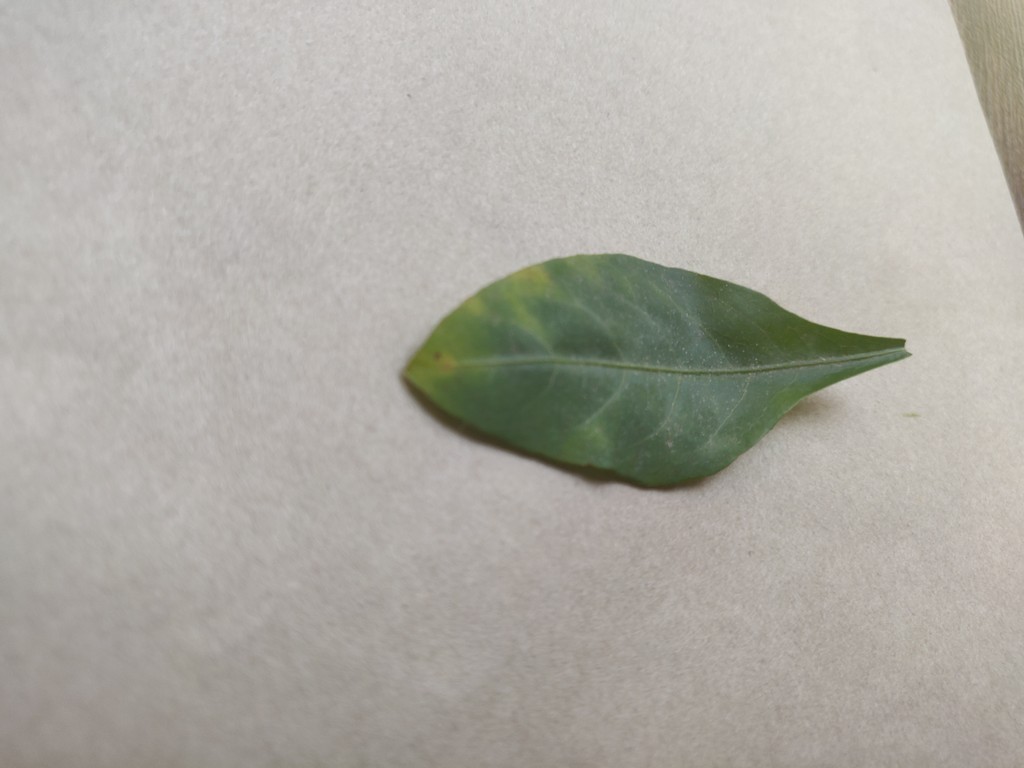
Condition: Unhealthy
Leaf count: single
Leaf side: front